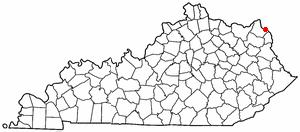
Worthington est une ville américaine du comté de Greenup, dans l’État du Kentucky. Elle comptait 1 609 habitants lors du recensement de 2010.